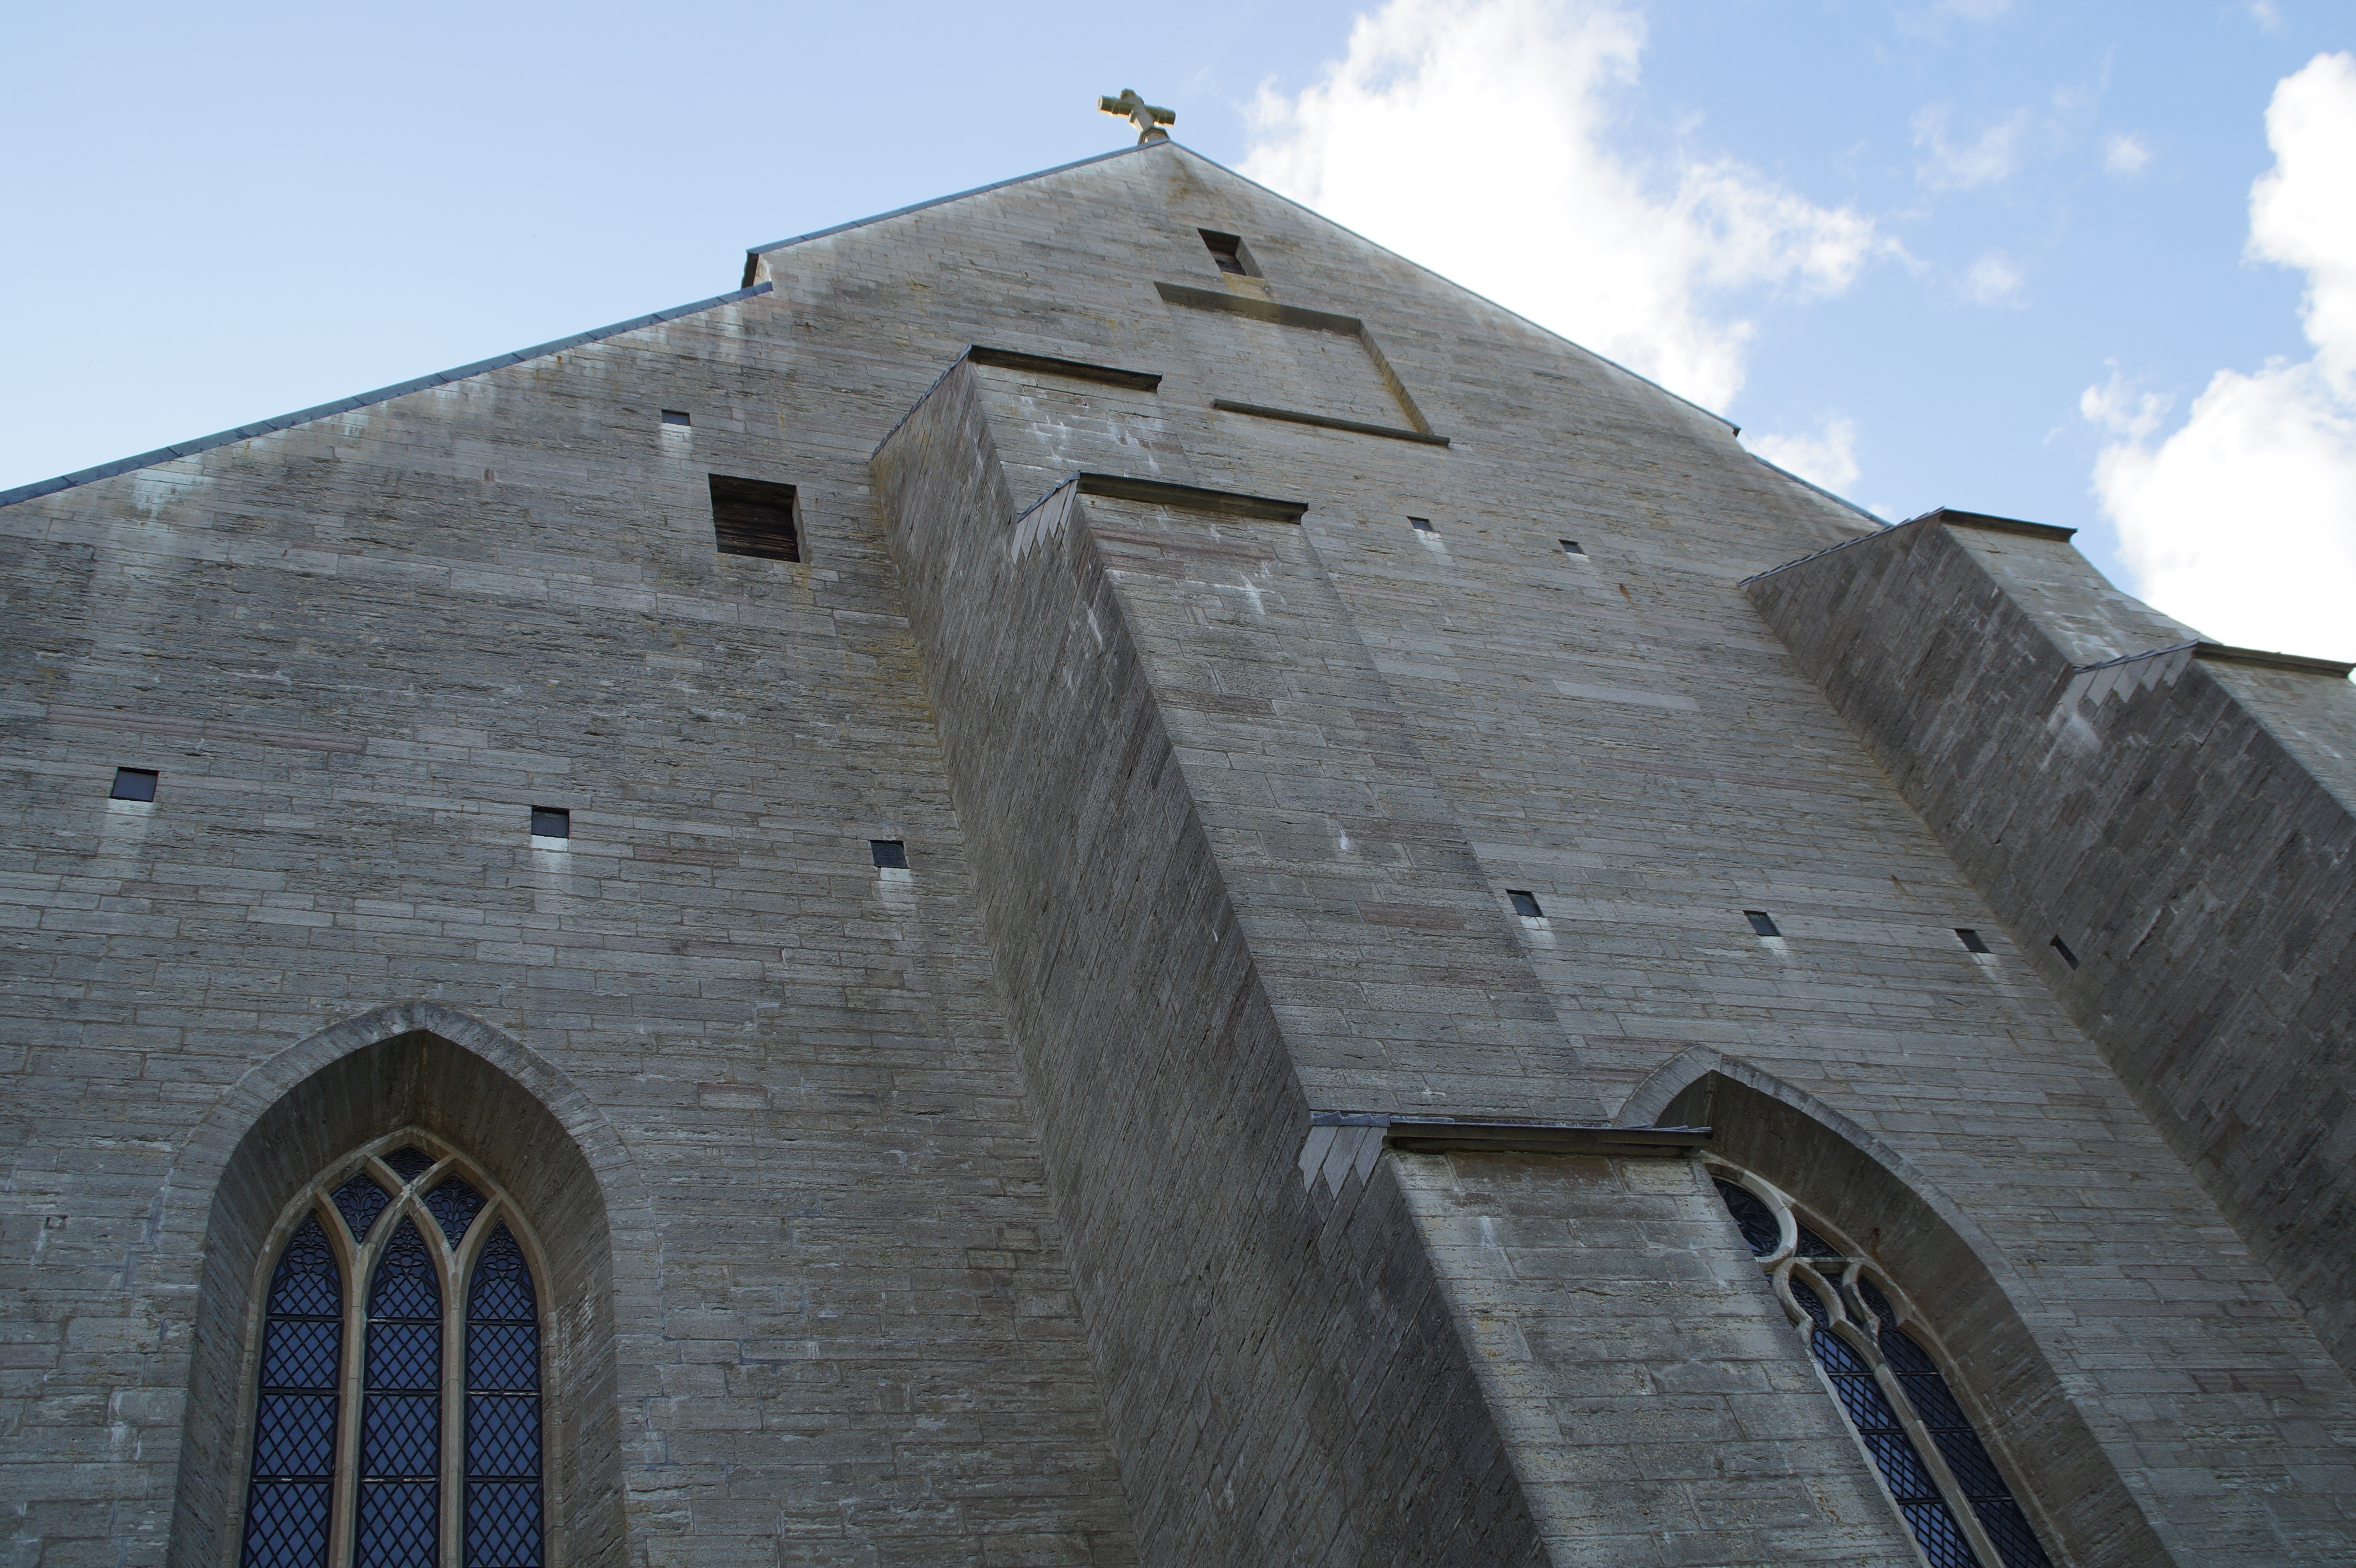
architecture, roof, building, high, religion, facade, church, chapel, place of worship, faith, monastery, sweden, christianity, worship, holy, sublime, believe, stony, pilgrim, substantiate, monastery church, make a pilgrimage, venerable, place of pilgrimage, trutzig, v ttern, vadstena, saint bridget